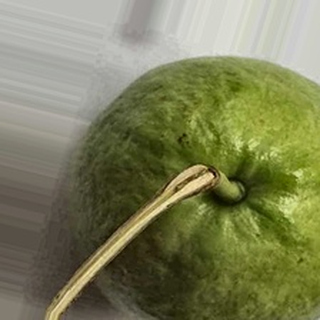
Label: healthy_guava